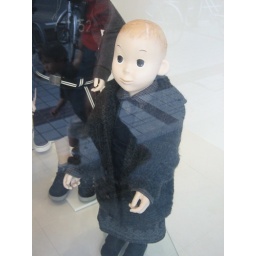
Look closely for the reflection in the window of the boy walking past.